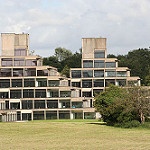
Scene: Outdoor